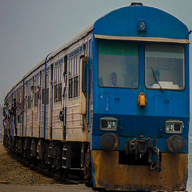
Vehicle type: Trains